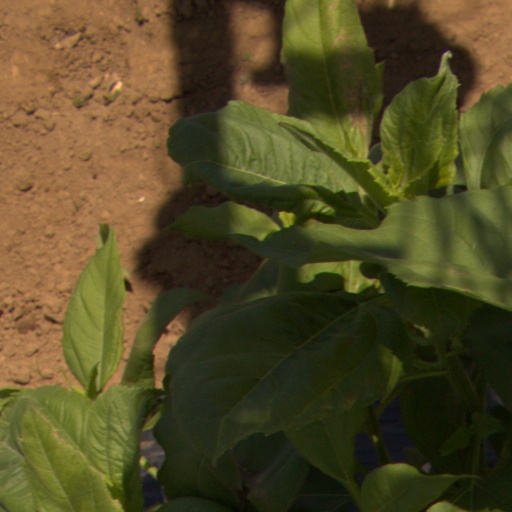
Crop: Jerusalem artichoke